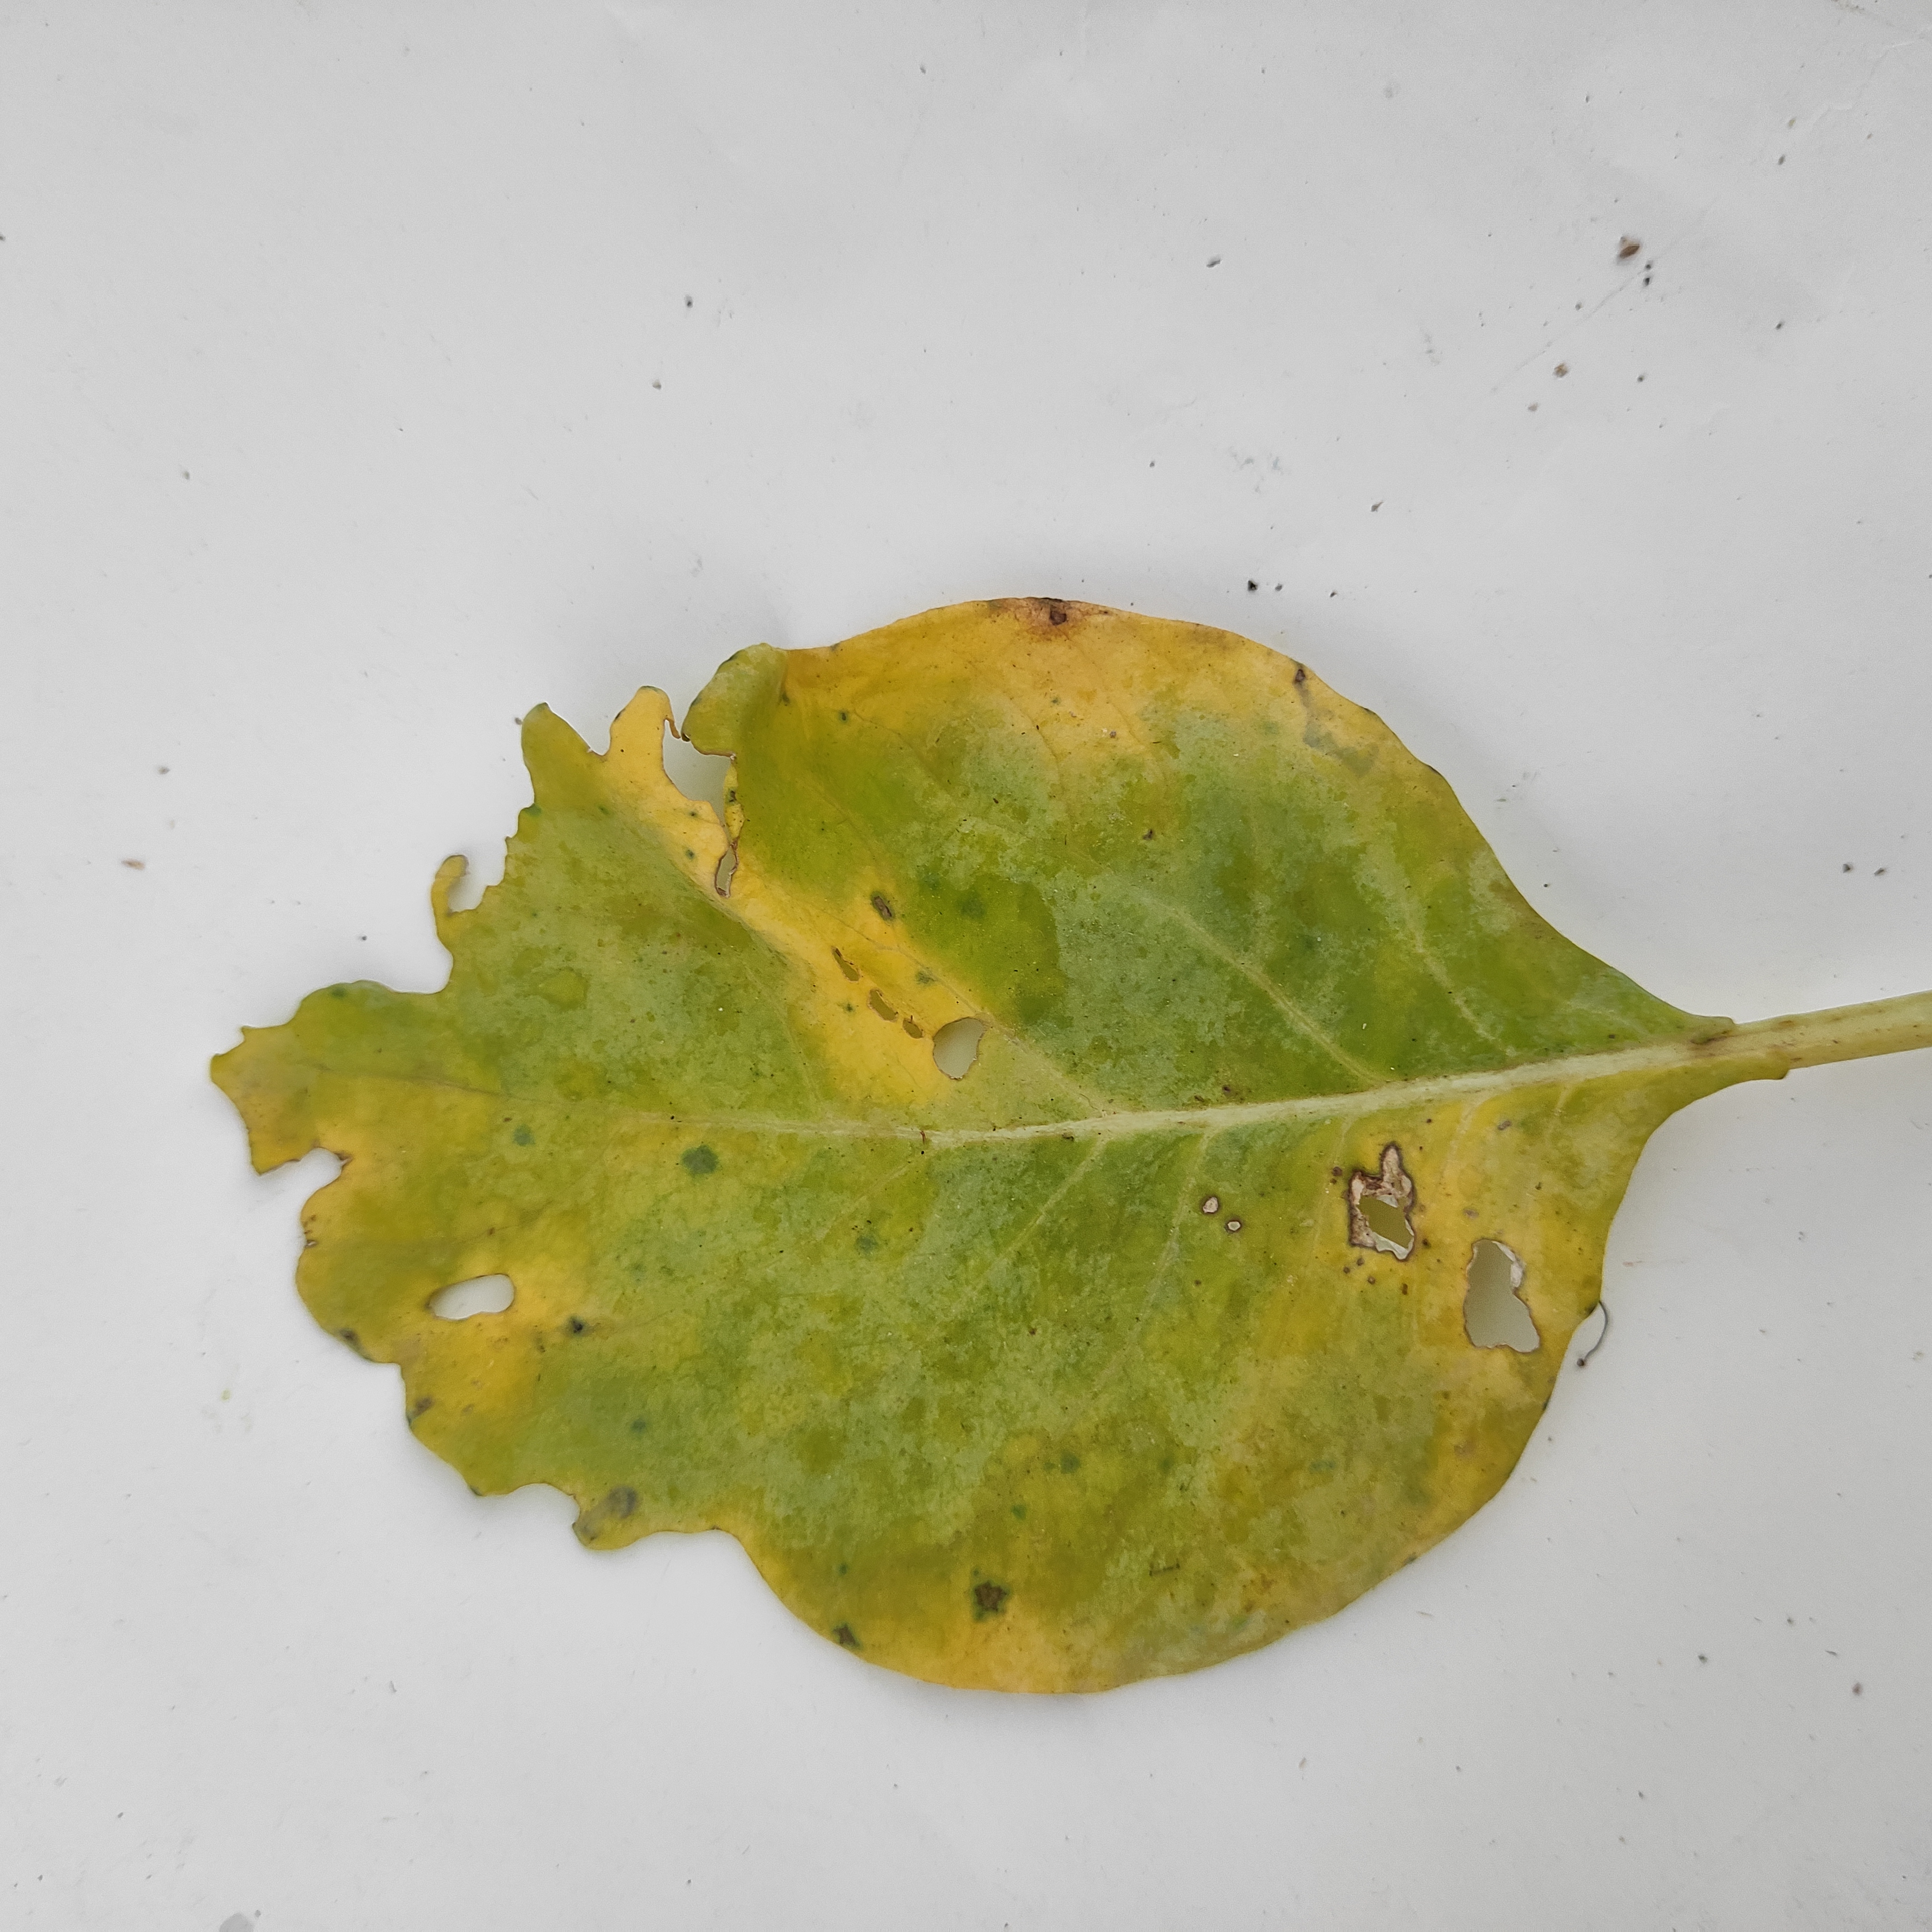
Label: Black Rot